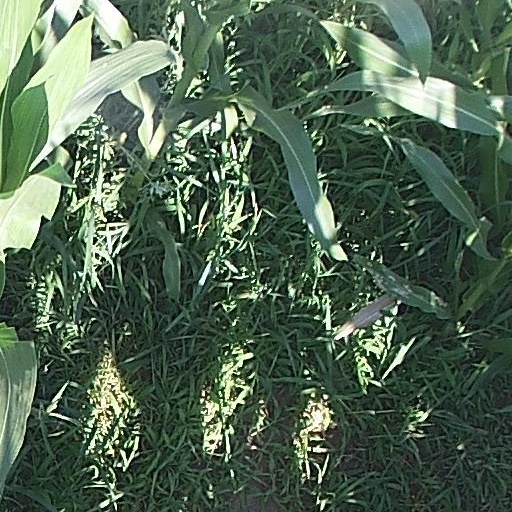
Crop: maize; corn